Old Ashland Post Office

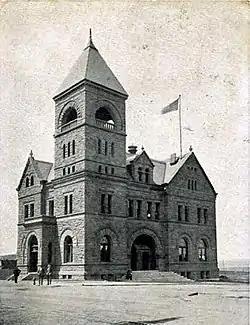
Old Ashland Post Office

The Old Ashland Post Office is a historic building in Ashland, Wisconsin, United States. It now serves as the "Ashland City Hall", which is what most people know it as, and refer to it as. It houses the offices of city government.